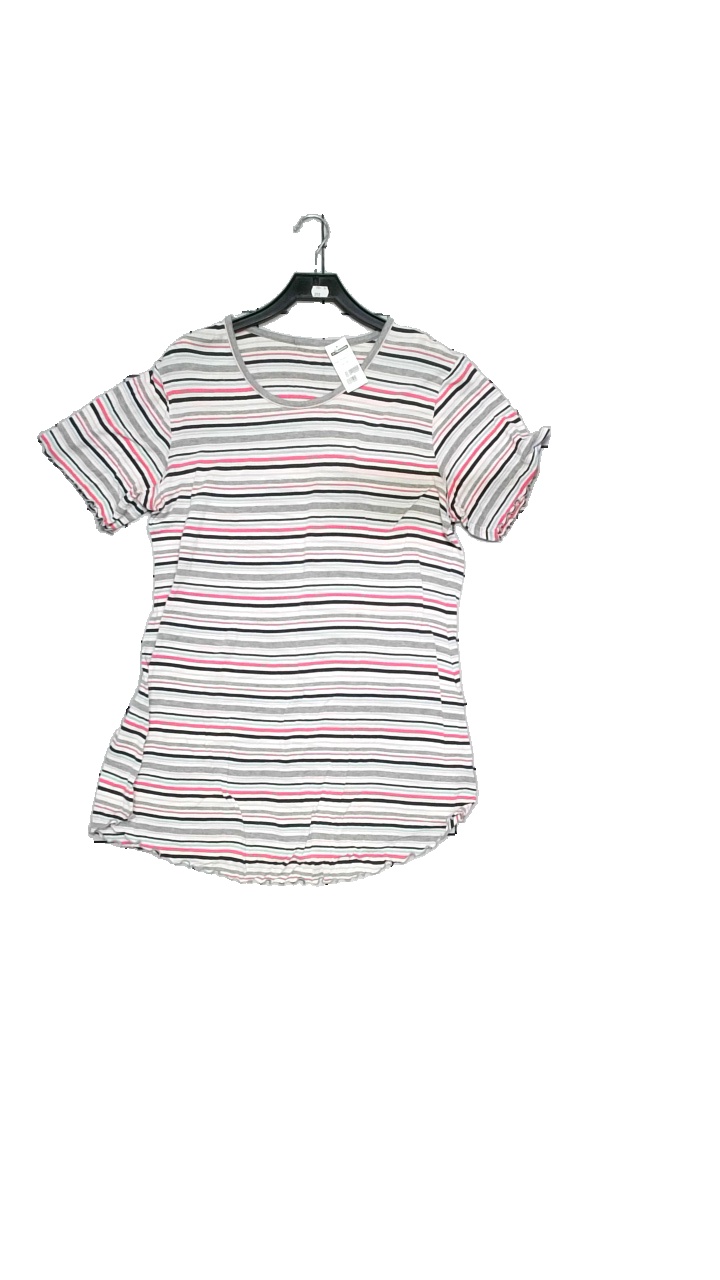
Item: Pajamas (Ladies)
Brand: Danish Design
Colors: Grey, Blue, Pink, Multicolor
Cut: Long
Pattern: Striped
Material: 95% bamboo, 5% spandex
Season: All
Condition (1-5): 4
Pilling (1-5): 5
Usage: Reuse
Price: <50